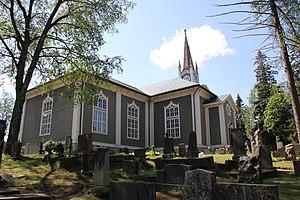
Martti Tolpo est un constructeur d'églises finlandais.